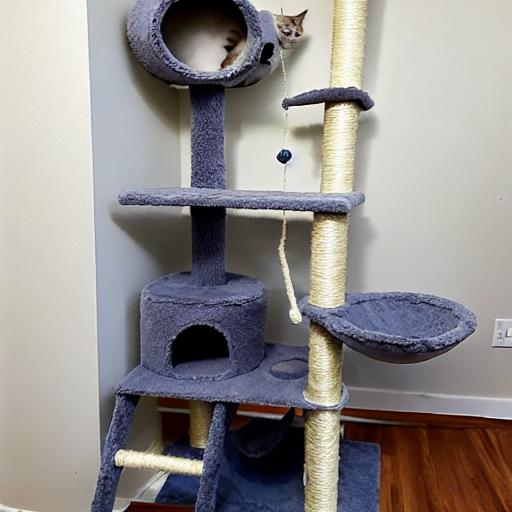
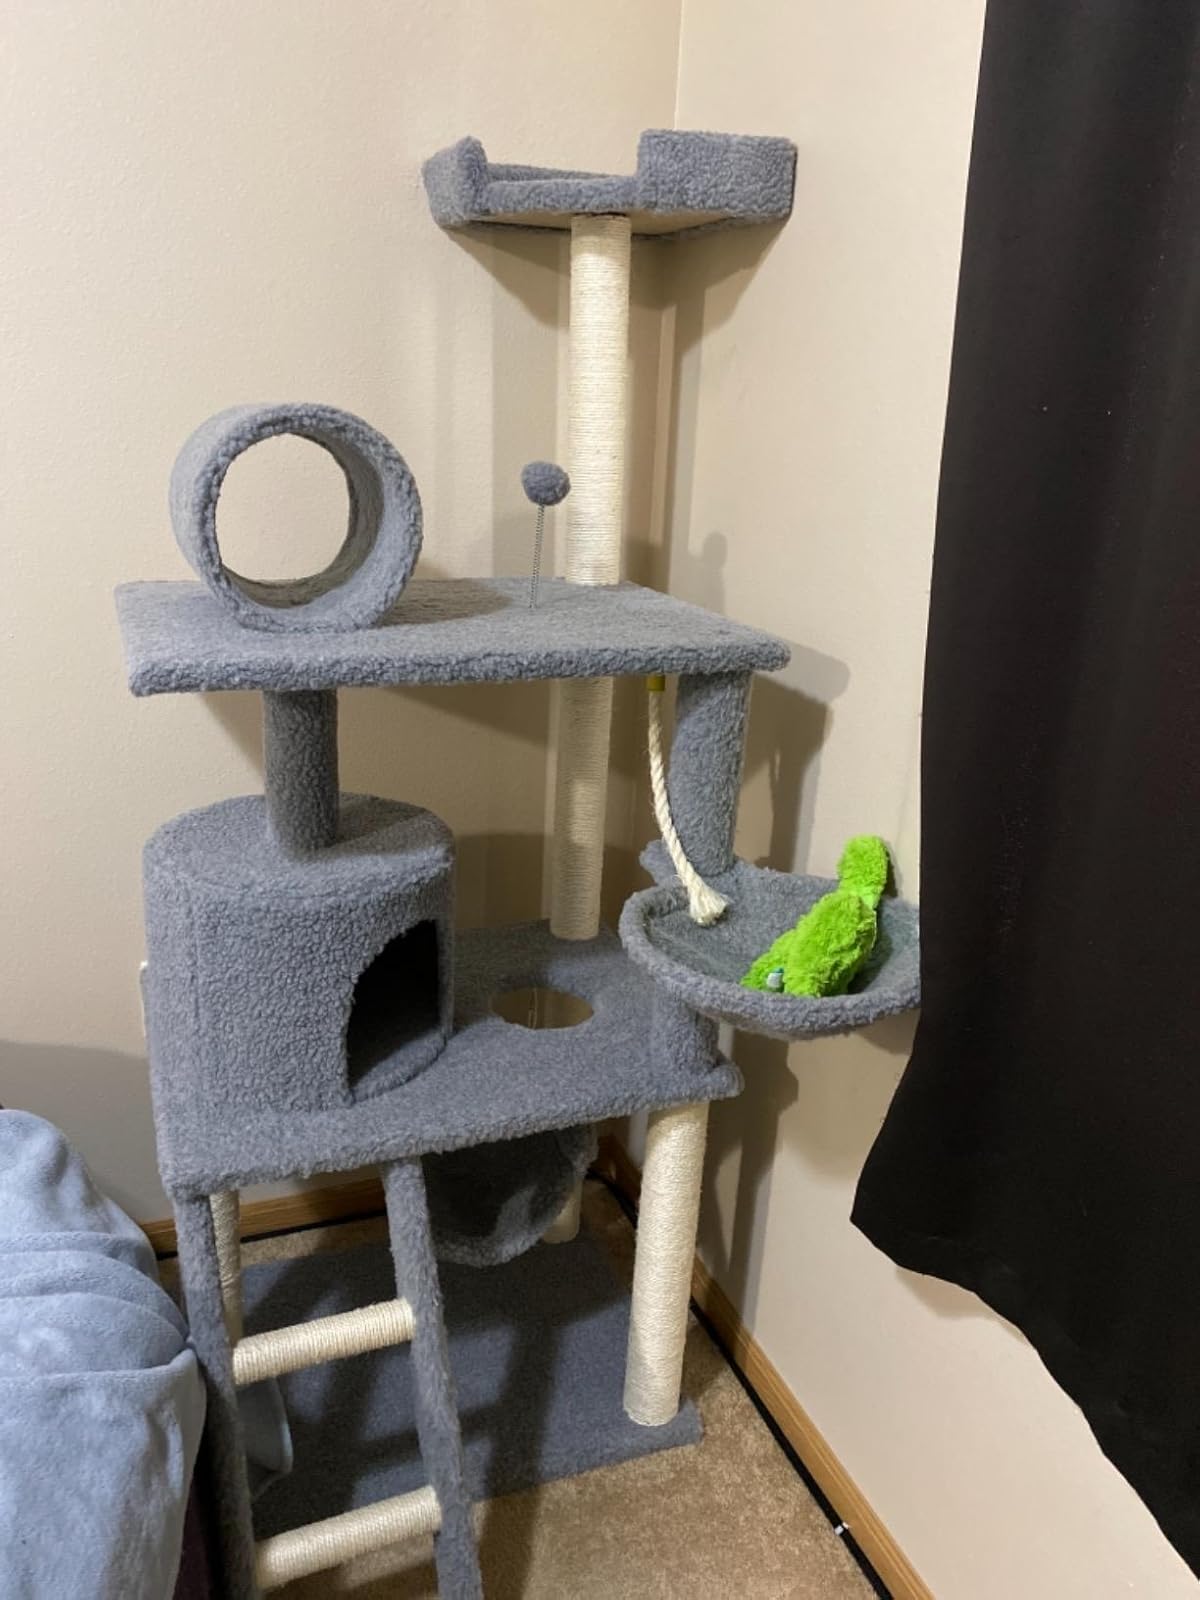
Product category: items_cat tree
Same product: no